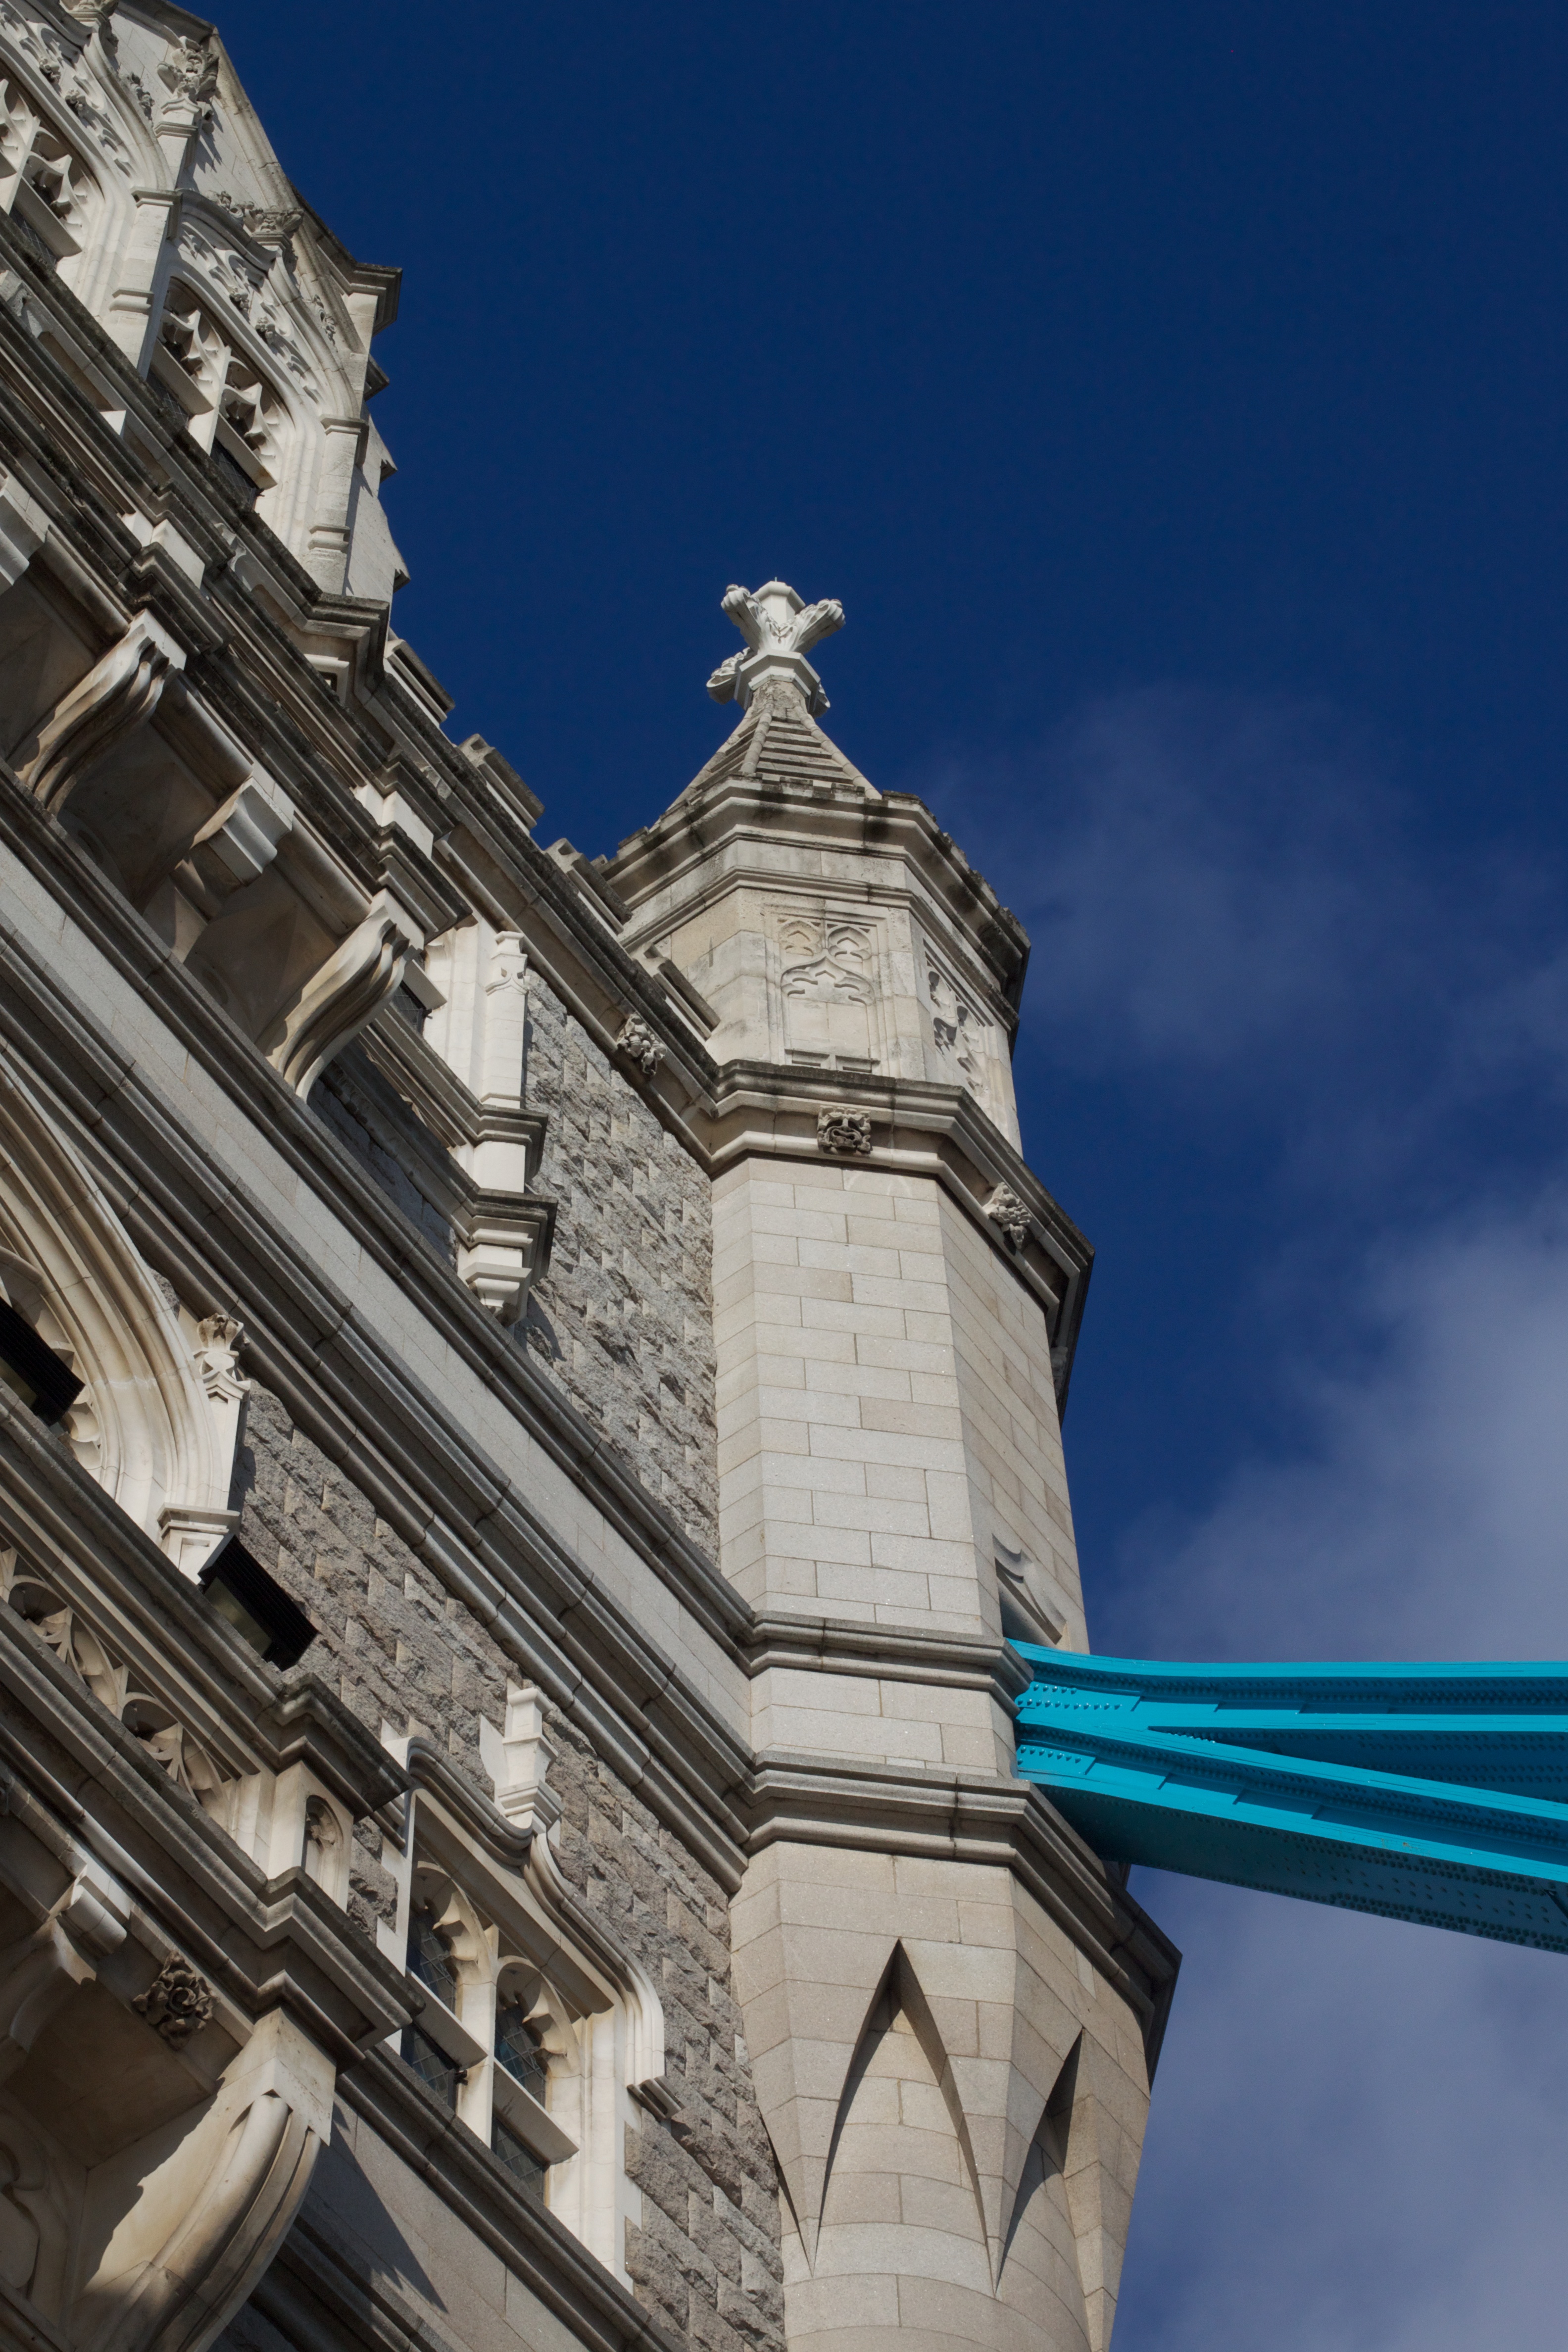
architecture, sky, skyscraper, cityscape, statue, tower, landmark, facade, blue, cathedral, sculpture, spire